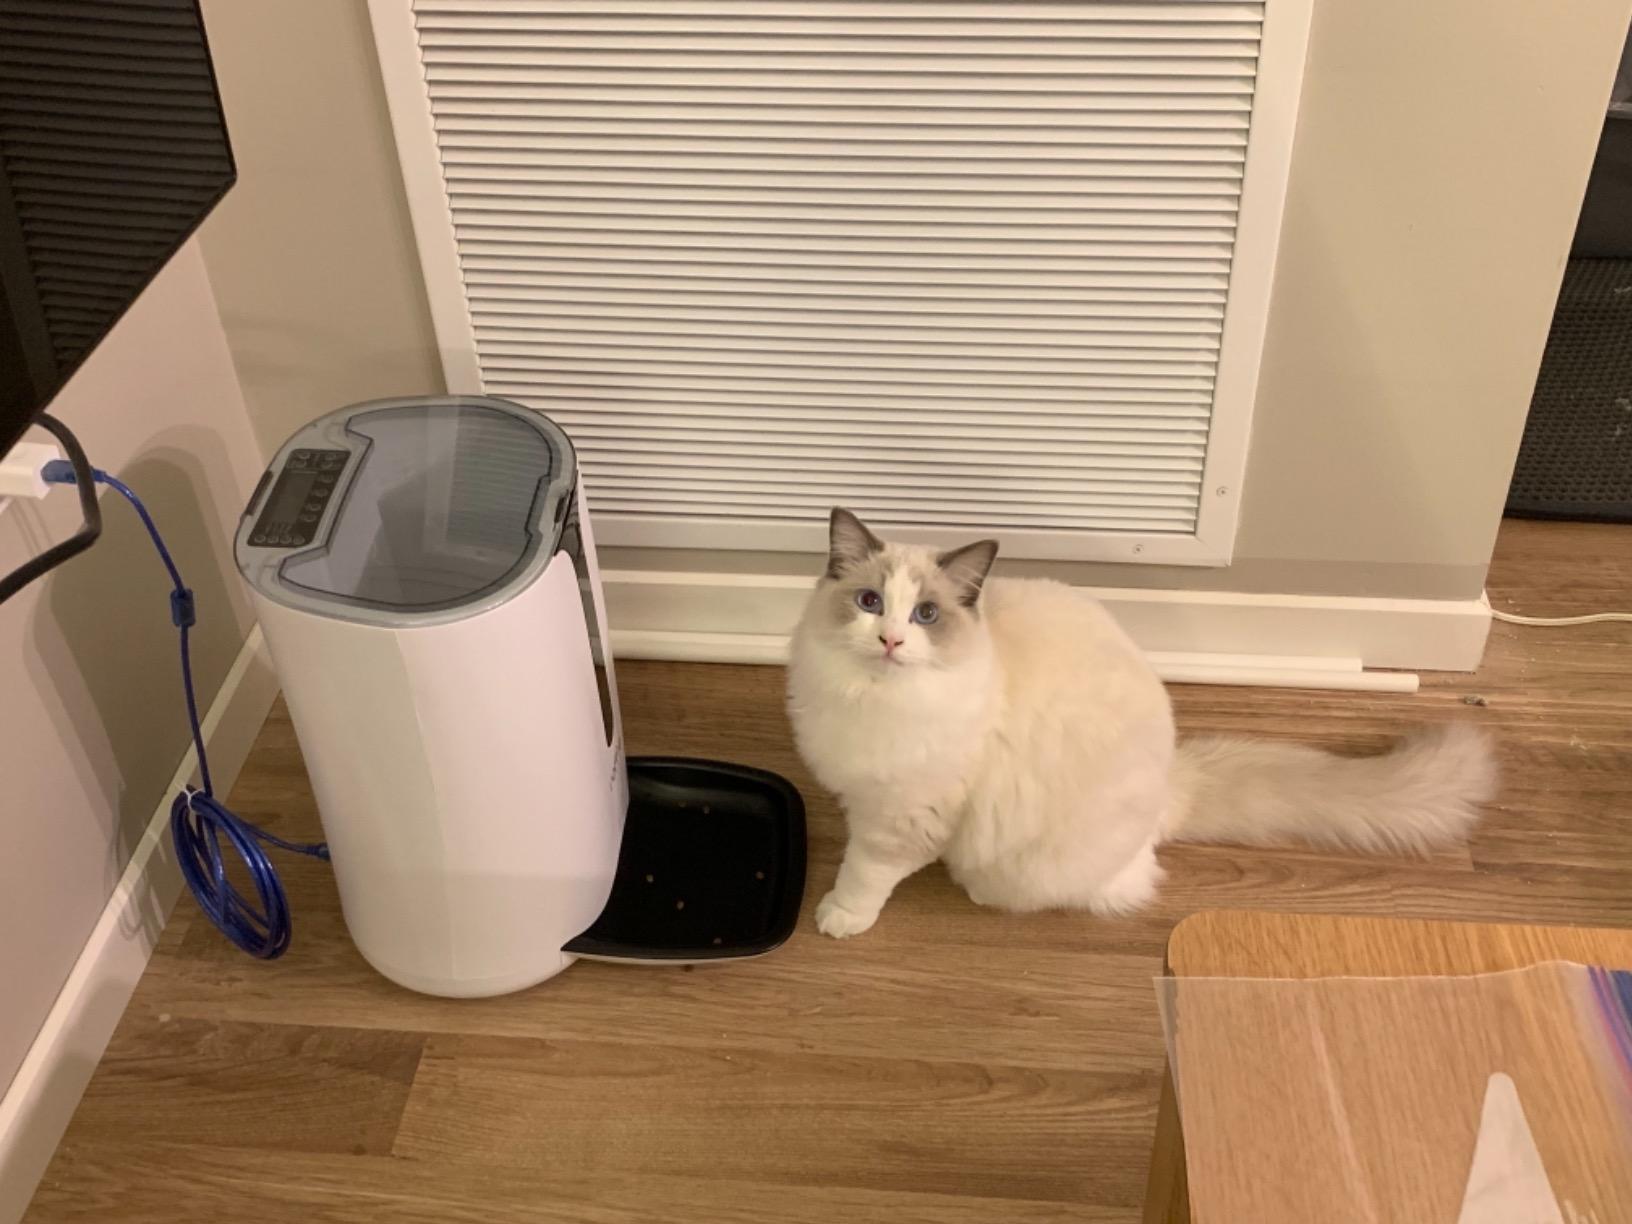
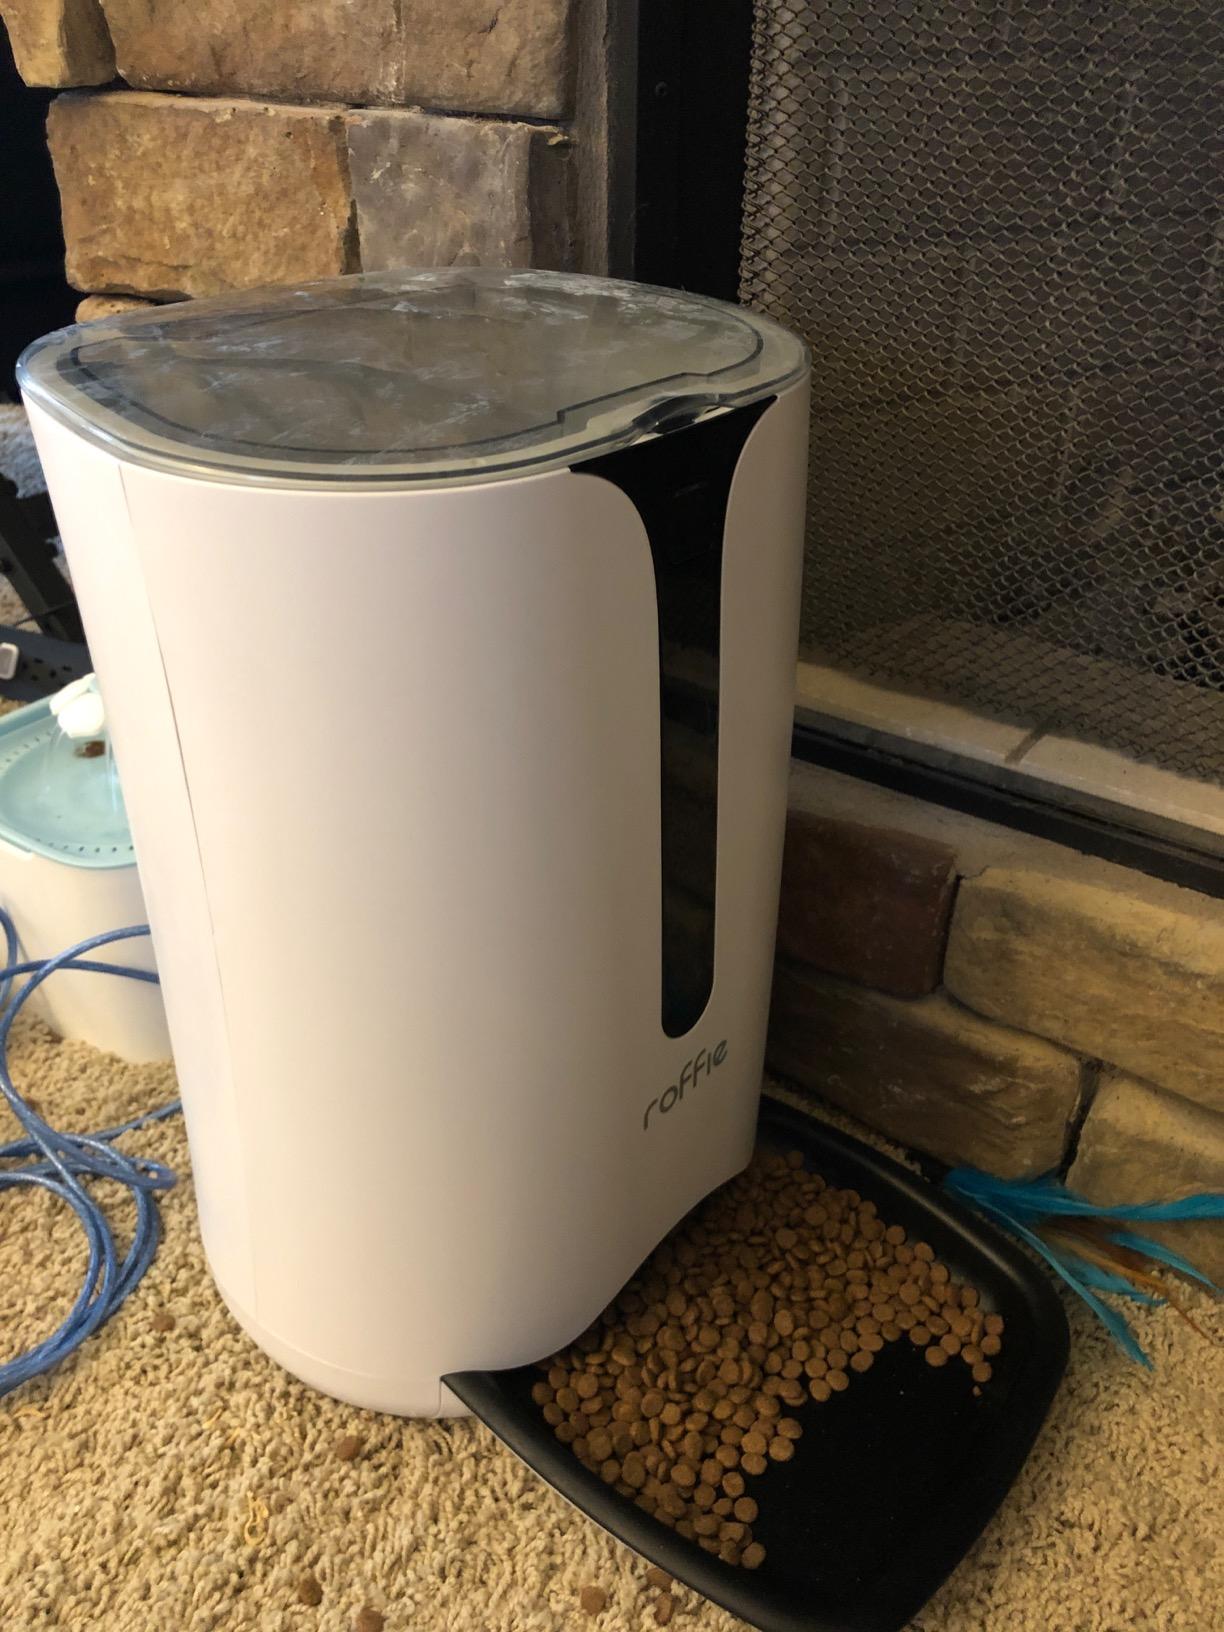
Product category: items_feeder
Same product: yes